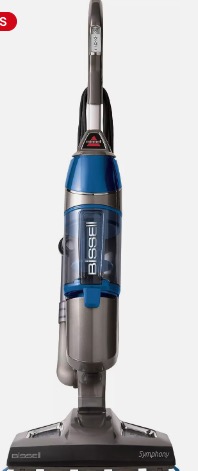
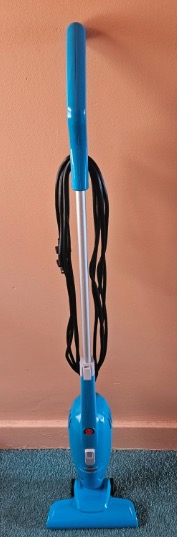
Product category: items_vacuum
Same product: no